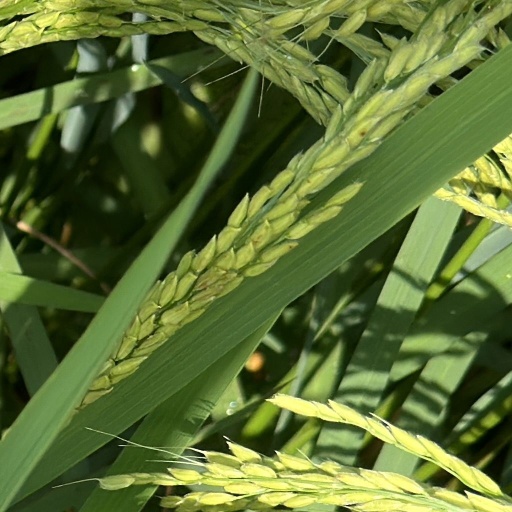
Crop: rice